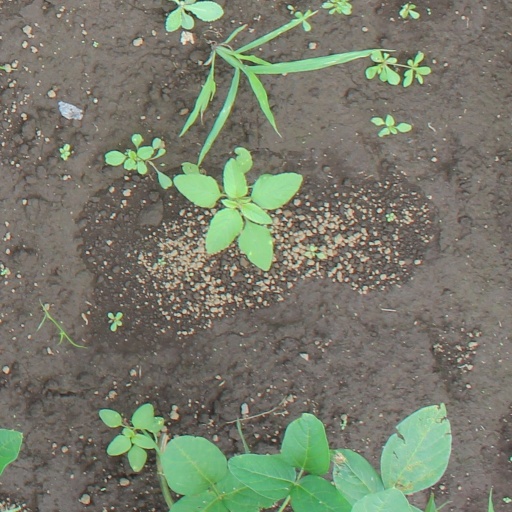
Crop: soybean